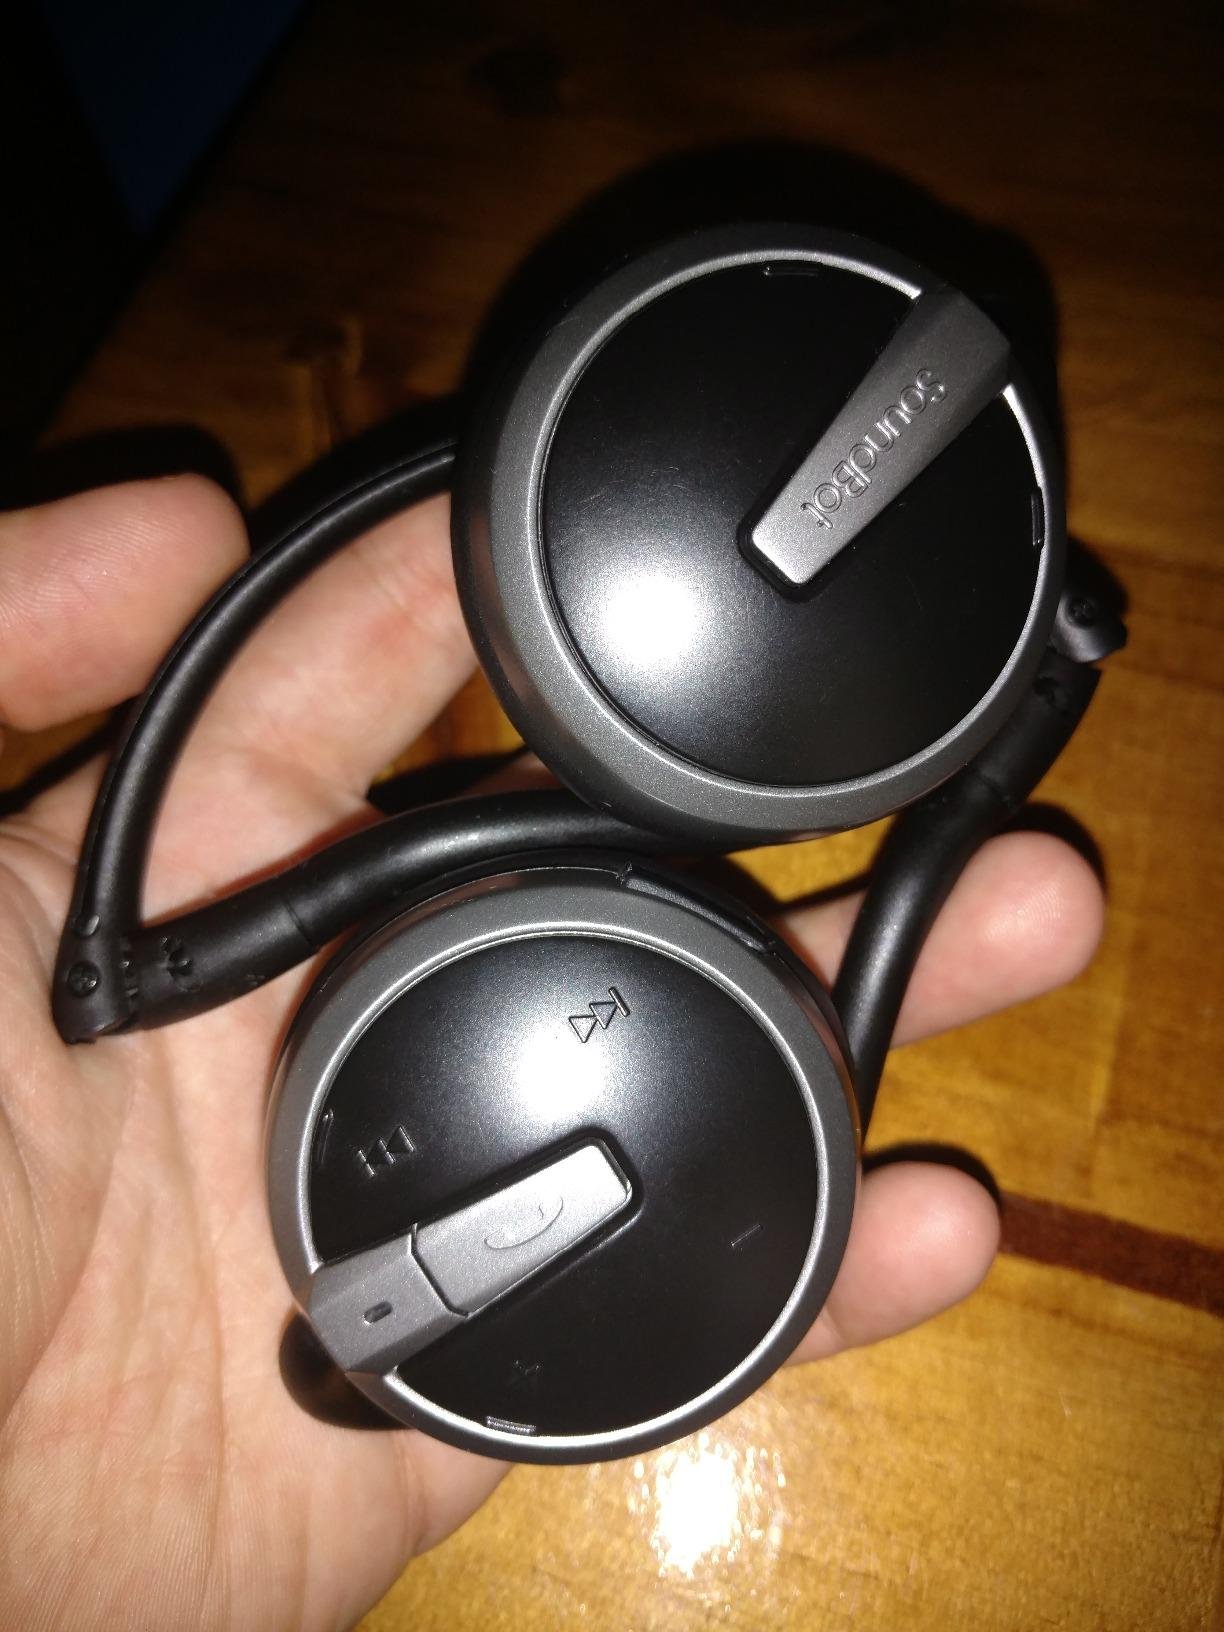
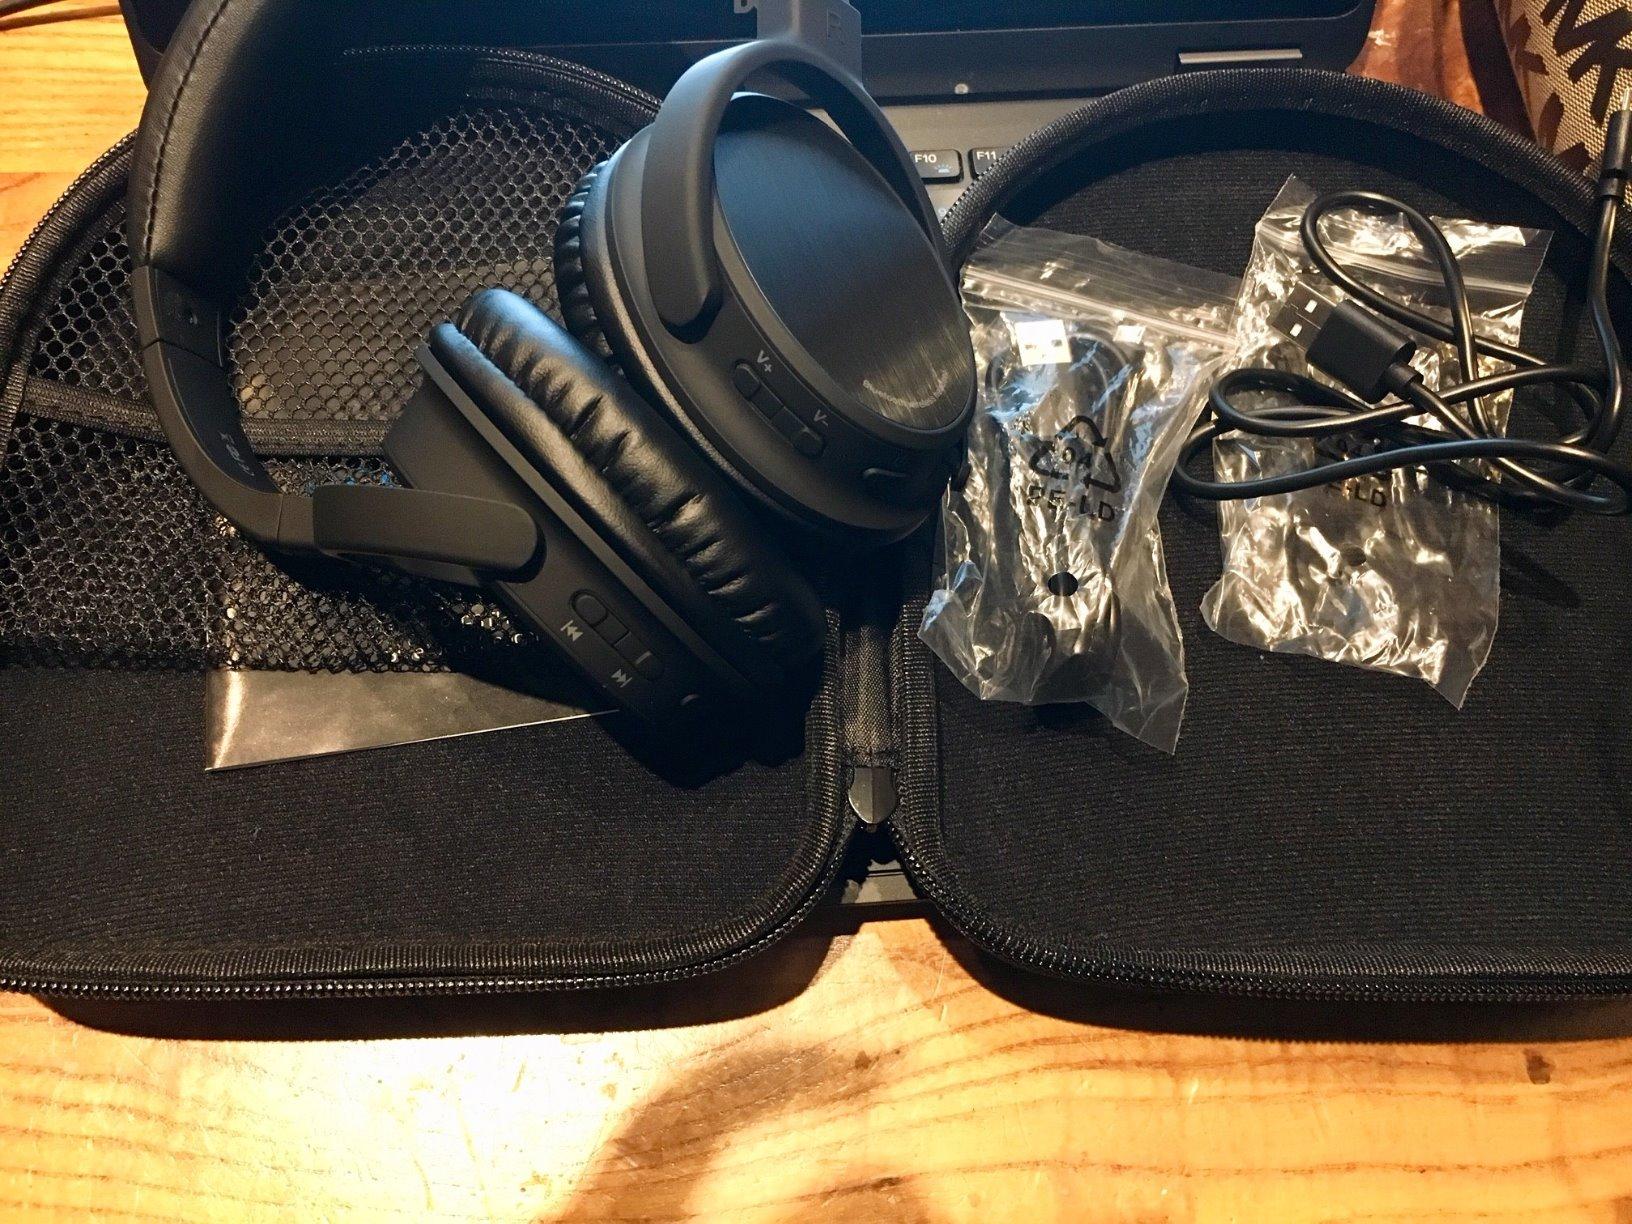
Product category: headphones
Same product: no